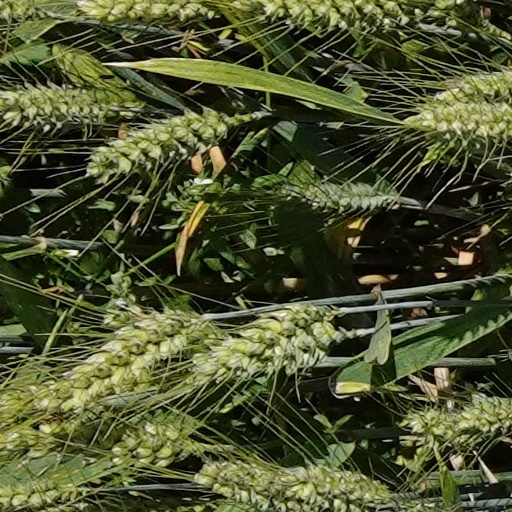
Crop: wheat